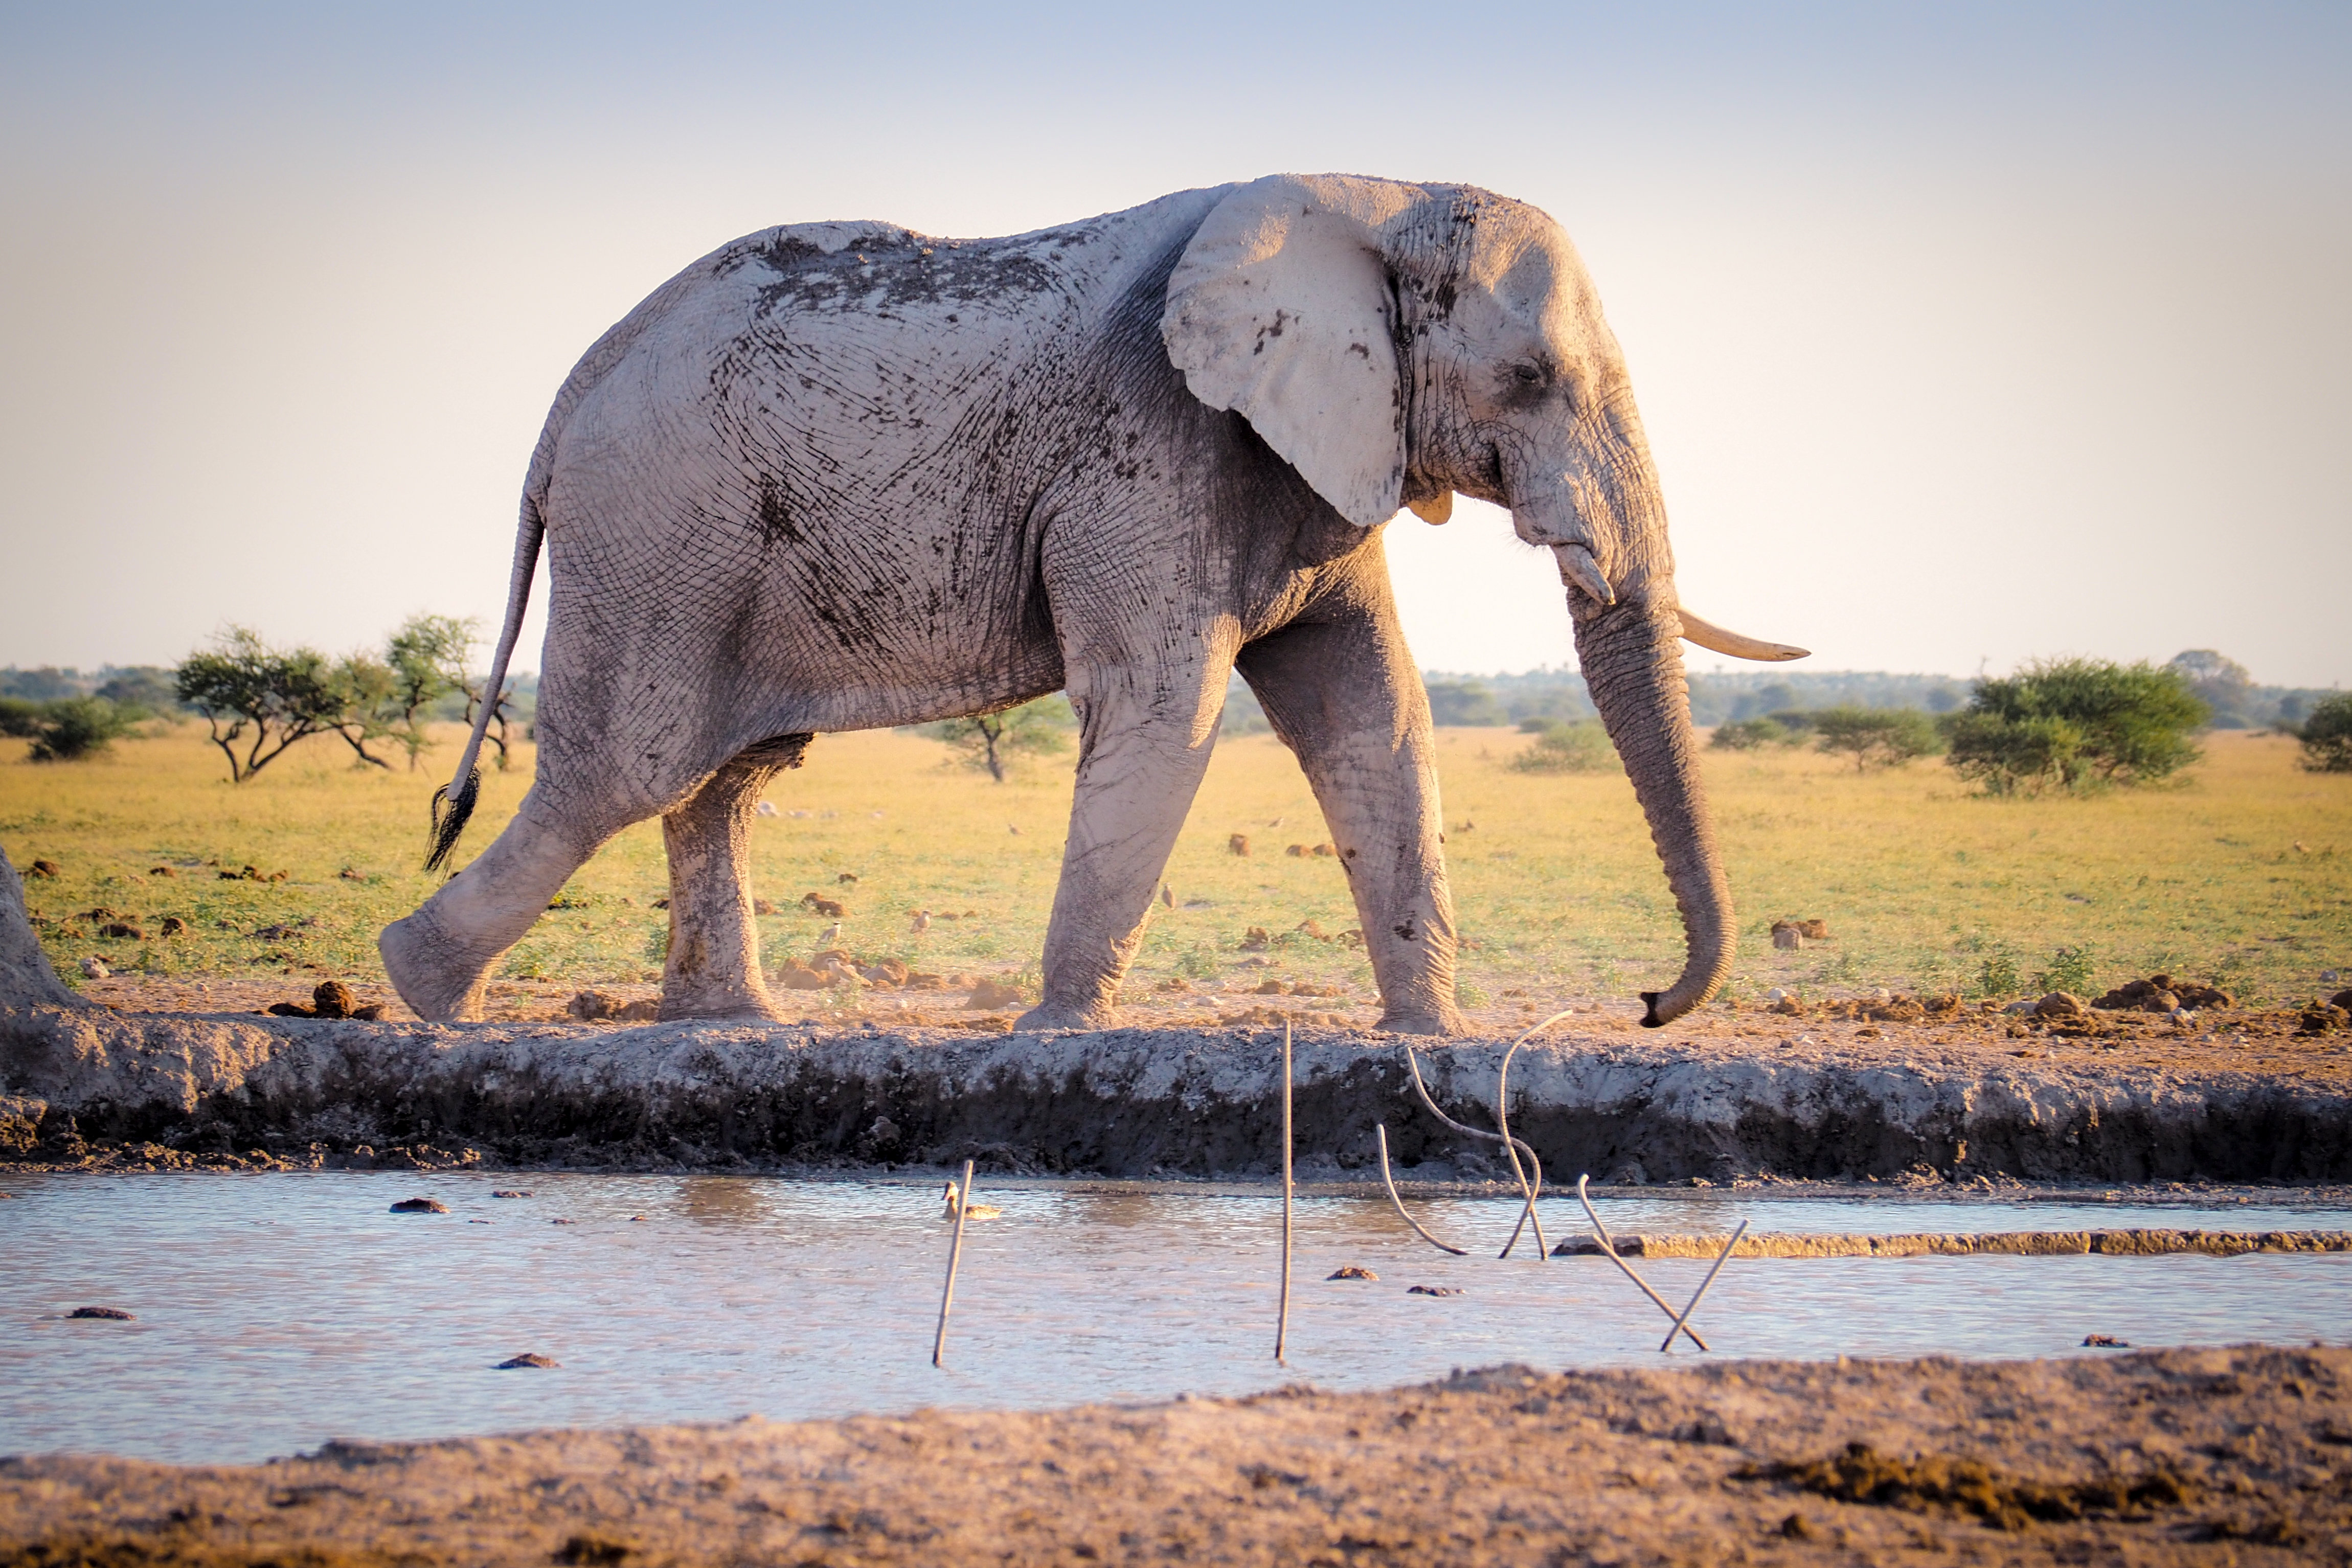
nature, wilderness, adventure, animal, wildlife, africa, mammal, fauna, savanna, plain, elephant, wild animal, savannah, safari, indian elephant, african elephant, elephants and mammoths